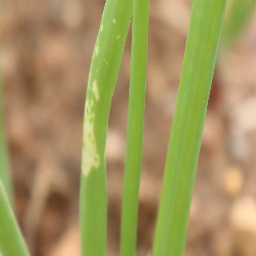
Label: Iris yellow virus